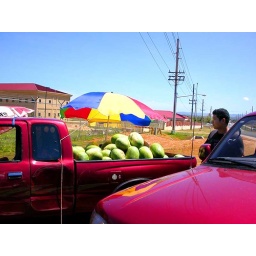
the watermelon truck stand across from the main post office. the buildings surrounded by barbed wire are national guard hqs.